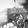
ASL letter: H